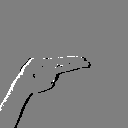
ASL letter: h